Duquesne University

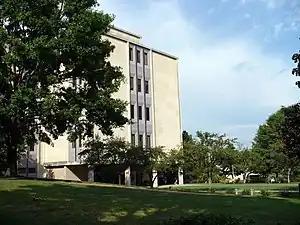
The McAnulty College and Graduate School of Liberal Arts building borders Duquesne's Academic Walk.

The newest campus construction is the Power Center, named in honor of Father William Patrick Power, the university's first president. The multipurpose recreation facility on Forbes Avenue between Chatham Square and Magee Street, across from the university's Forbes Avenue entrance, adds to the student fitness facilities on campus. Other spaces include a Barnes & Noble bookstore containing a Starbucks café, Freshens, Red Ring Restaurant, and a conference center and ballroom. The building was completed in early January 2008, and is the first stage of a development that aims to serve both the campus community and the surrounding neighborhood. In October 2010 the university announced the purchase of the eight-story, building at 600 Fifth Avenue from Robert Morris University, which had been RMU's Pittsburgh Center. This adds an additional 87 classrooms, 1,100 seats and new music facilities. Duquesne plans to utilize this building to allow further expansion of its graduate programs as applications have doubled since 2005. Duquesne also owns four other buildings along Fifth Avenue bordering on the PPG Paints Arena where the university now plays some of its home basketball games. The university announced plans on August 1, 2019, to build an building along Forbes Avenue to house its new osteopathic medical school.